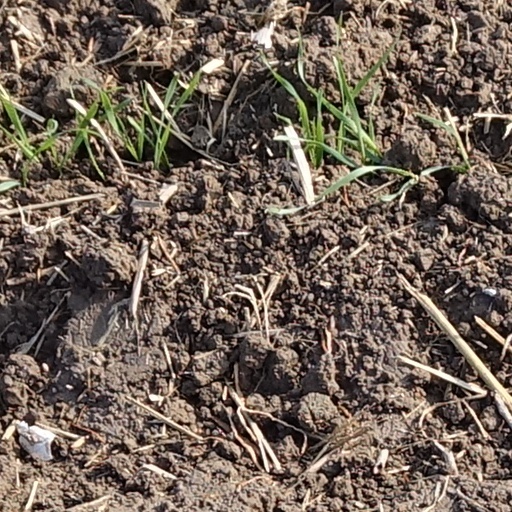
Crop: wheat